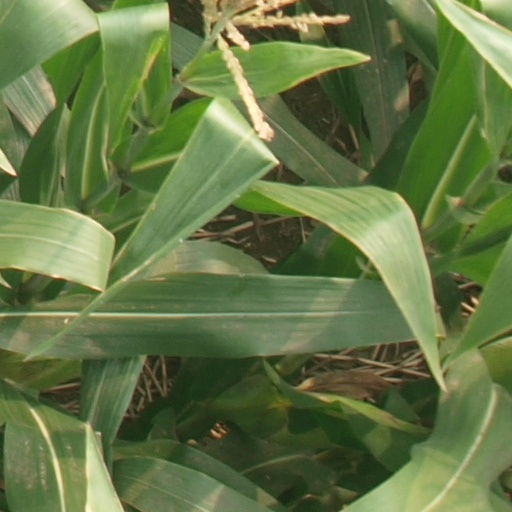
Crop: maize; corn